California Polytechnic State University, San Luis Obispo

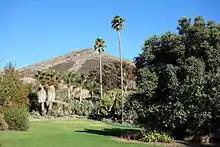
The Leaning Pine Arboretum, at Cal Poly SLO.

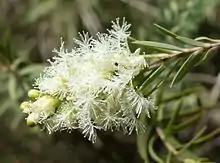
Snow-in-Summer in bloom, Leaning Pine Arboretum

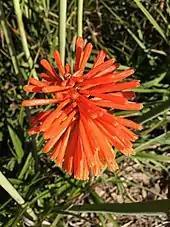

The Leaning Pine Arboretum is located on on the north side of the campus. The arboretum is maintained by students. In 2022, the Arboretum received a one-million-dollar gift from a former Provost and her husband.